Celina, Ohio

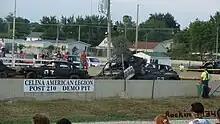
Mercer County Fair Demo Derby

During the last weekend in July, Celina hosts the annual Celina Lake Festival to celebrate Celina's history on Grand Lake St. Marys. The Lake Festival is host to one of the largest Amphicar gatherings in the world. The cars gather on Friday night for a "swim-in".